Mimas

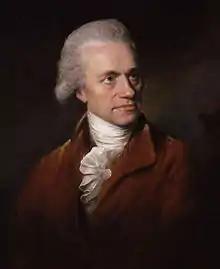
William Herschel, discoverer of Mimas

Mimas was discovered by the astronomer William Herschel on 17 September 1789. He recorded his discovery as follows: